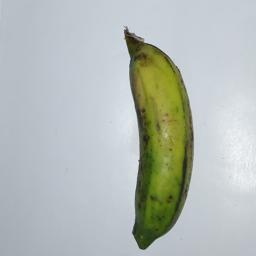
Banana variety: Champa Kola